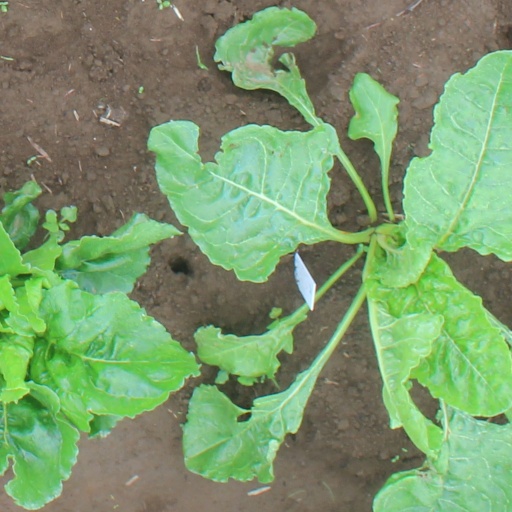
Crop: sugar beet